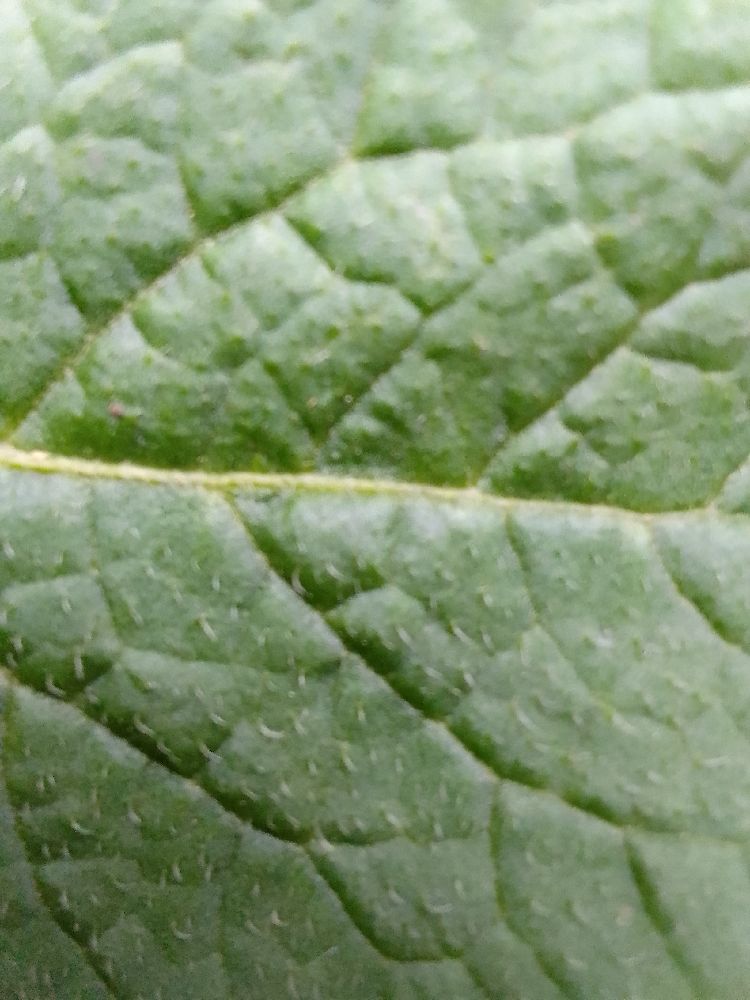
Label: Healthy